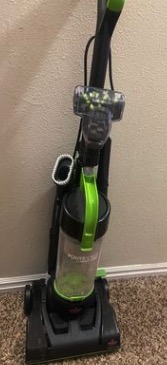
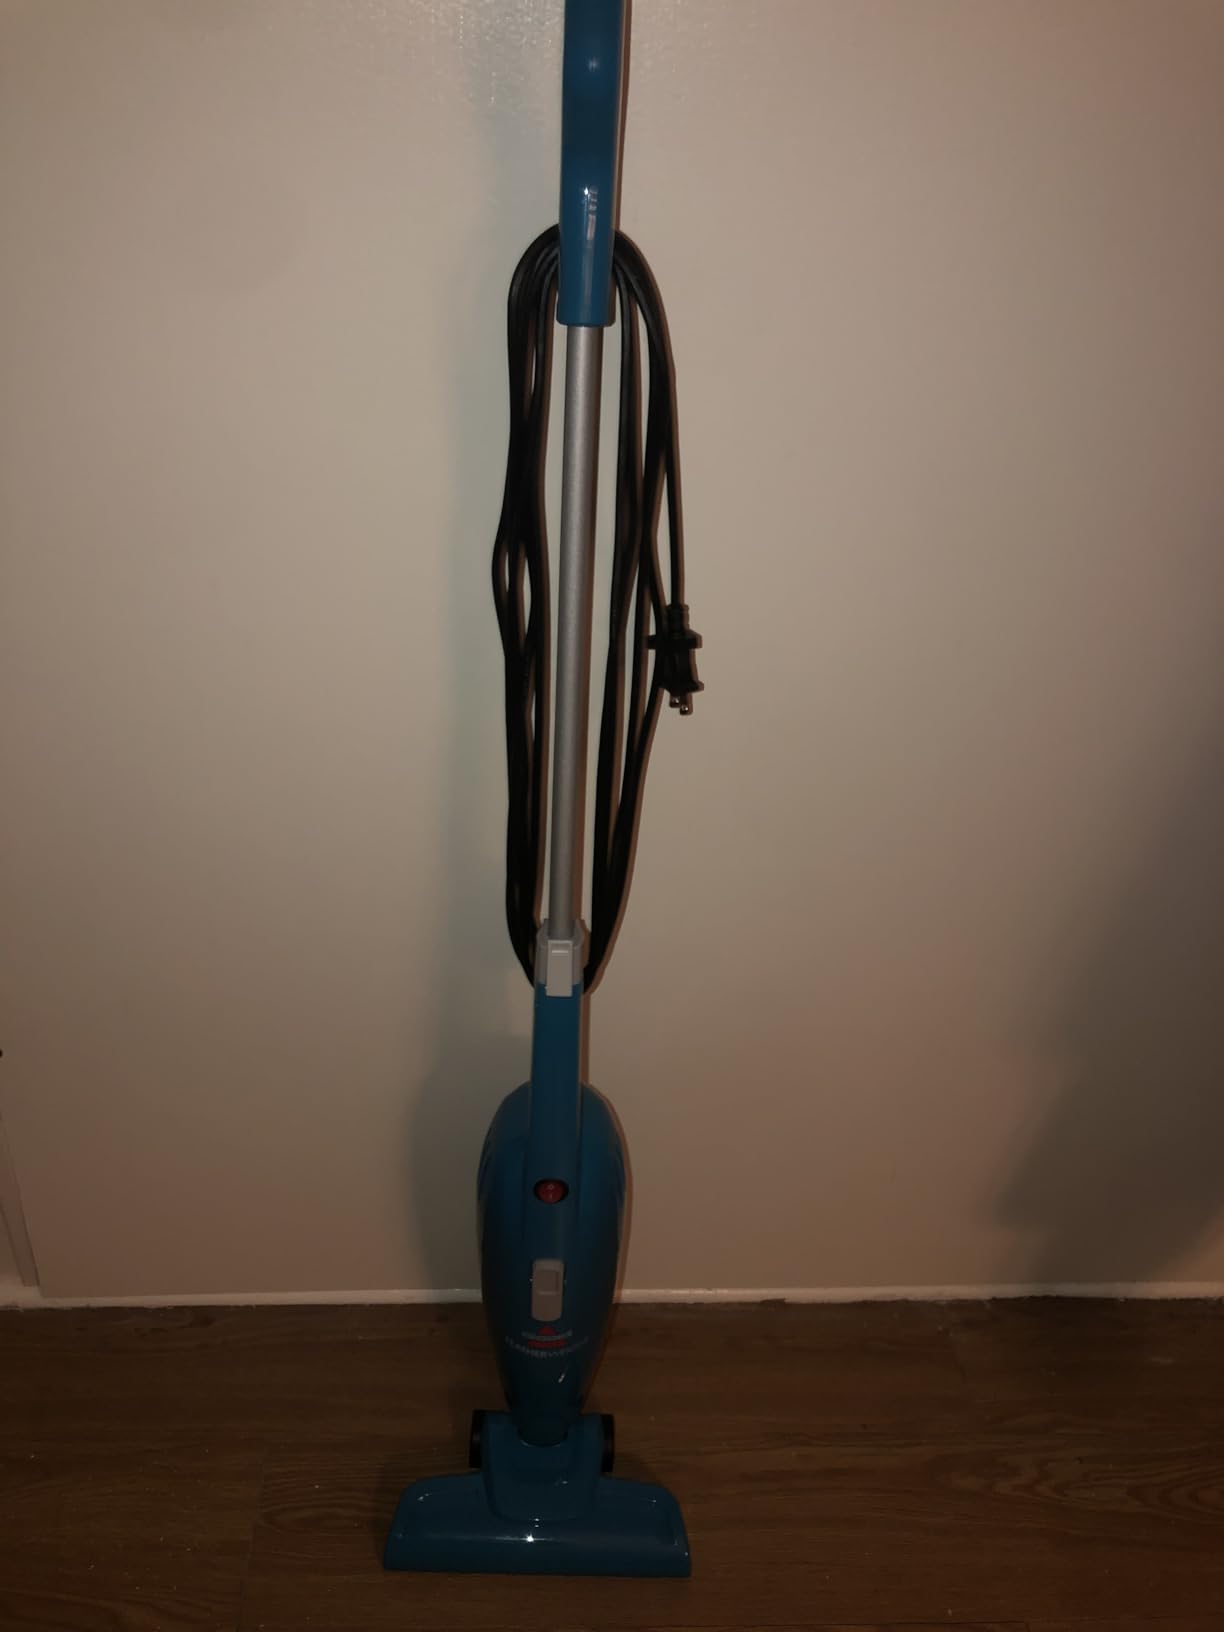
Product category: items_vacuum
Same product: no